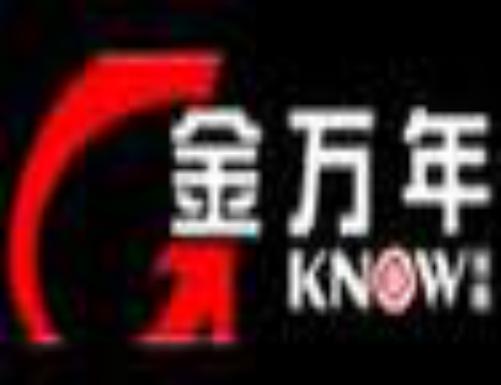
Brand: kimani
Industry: Necessities